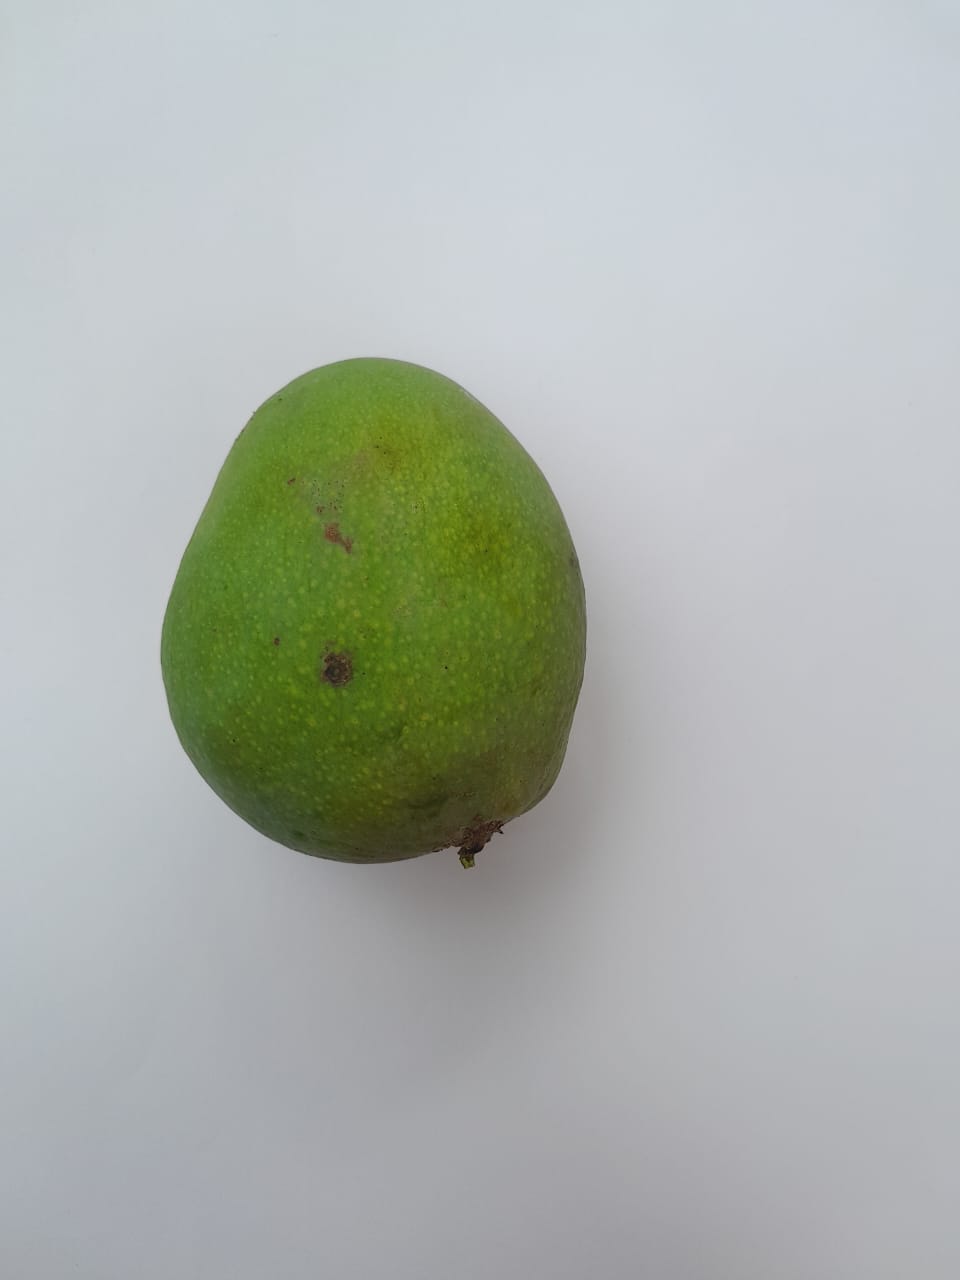
Mango variety: Himsagar